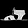
Label: Sandal